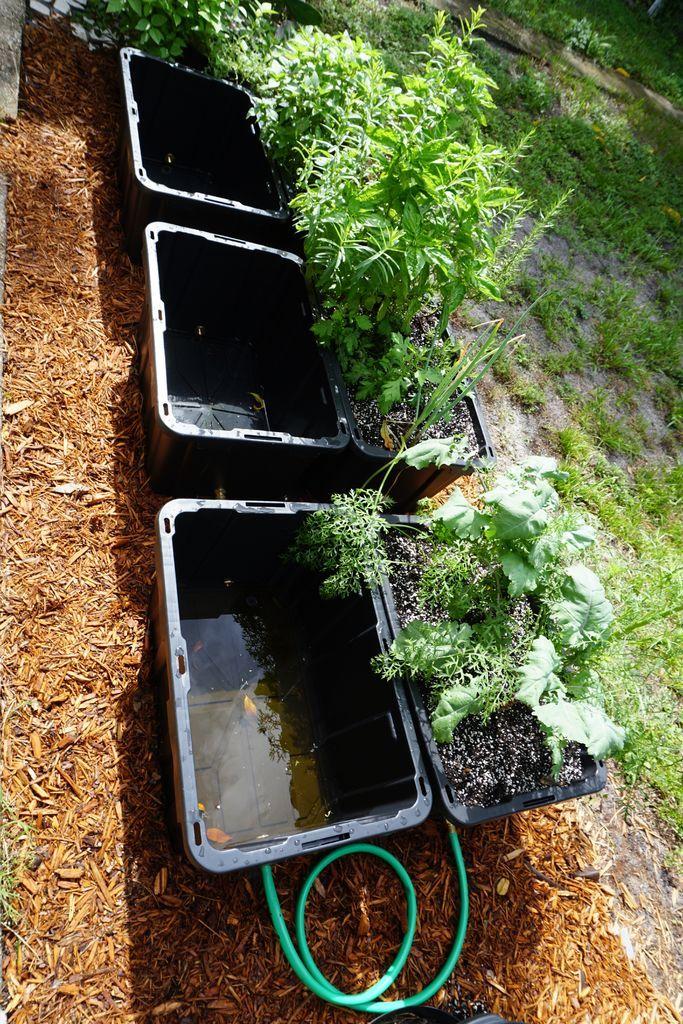
Mfumo wa kilimo cha haigroponi uliowekwa nje na miti midogo ya kijani kibichi, kuna vyombo vyeusi vinne, baadhi vikiwa na maji na vingine vikiwa na mimea iliyopandwa, udongo wa kahawia umezunguka eneo hilo. Kilimo cha mfumo huu kinaonesha jinsi gani mimea inaweza kukua kirahisi bila kutumia udongo hata hivyo kuiwezesha kukua katika hali nzuri na kwa ufanisi zaidi.